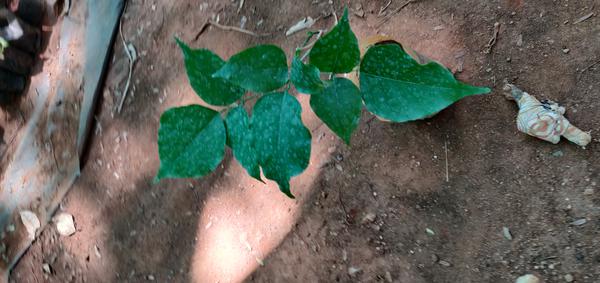
Plant: Honge